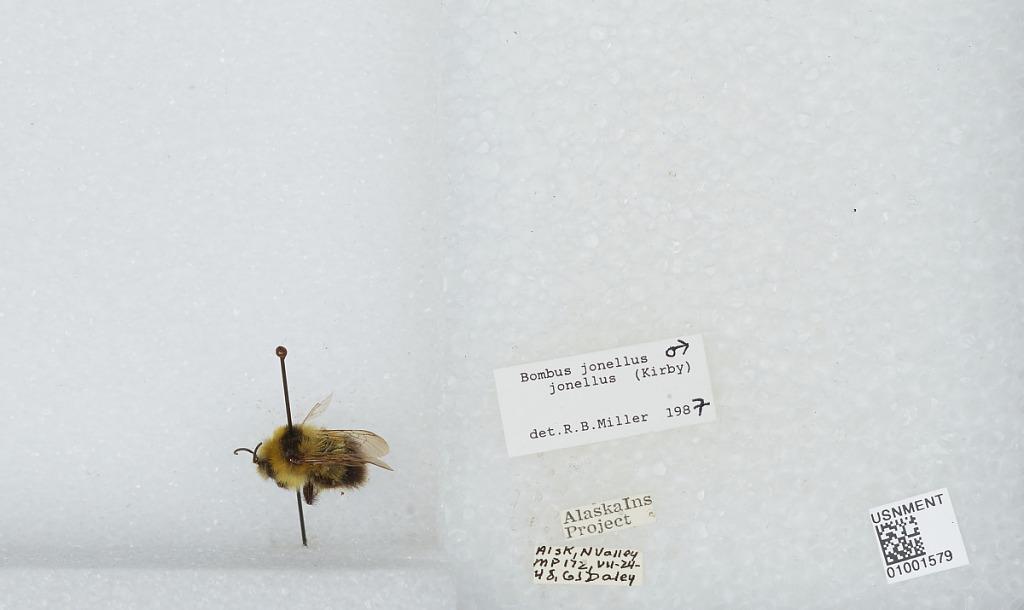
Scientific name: Bombus (Pyrobombus) jonellus (Kirby)
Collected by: G. Daley
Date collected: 1948-7-24
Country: United States
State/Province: Alaska
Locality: N Valley, MP 172
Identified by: Miller, R. B.